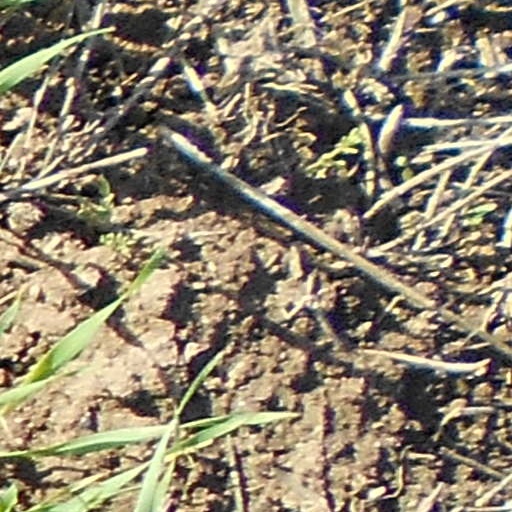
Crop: wheat